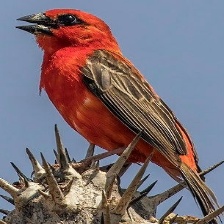
Species: RED FODY
Scientific name: FOUDIA MADAGASCARIENSIS